Appalachian Mountains

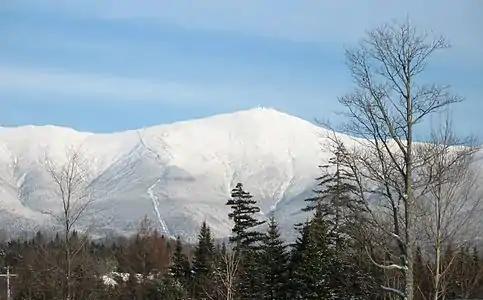
Mt. Washington, NH from Bretton Woods

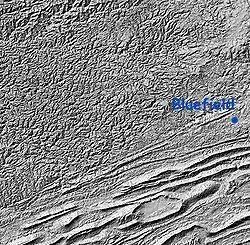
A shaded map of the Cumberland Plateau and Ridge-and-Valley Appalachians on the Virginia–West Virginia border

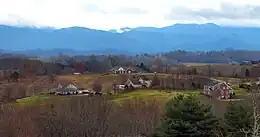
Bald Mountains in Tennessee

Plate tectonics over the period dating back at least 1 billion years led to geological creation of the land that is now the Appalachian Mountain range. The continental movement led to collisions that built mountains and they later pulled apart creating oceans over parts of the continent that are now exposed.